Ontario Highway 406

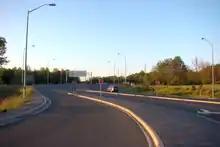
The southern end of Highway 406 in Welland

Highway 406 was the last 400-series highway that featured at-grade intersections and two lane sections.